Petrarch

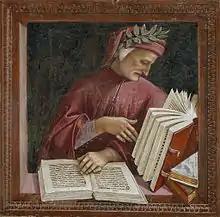
Dante Alighieri, detail from a Luca Signorelli fresco in the chapel of San Brizio, Duomo, Orvieto.

Petrarch also published many volumes of his letters, including a few written to long-dead figures from history such as Cicero and Virgil. Cicero, Virgil, and Seneca were his literary models. Most of his Latin writings are difficult to find today, but several of his works are available in English translations. Several of his Latin works are scheduled to appear in the Harvard University Press series "I Tatti". It is difficult to assign any precise dates to his writings because he tended to revise them throughout his life.